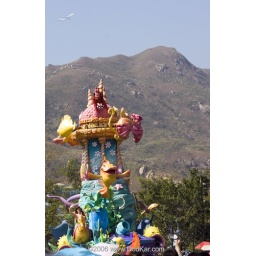
Another plane flying over ...